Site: brandenburg
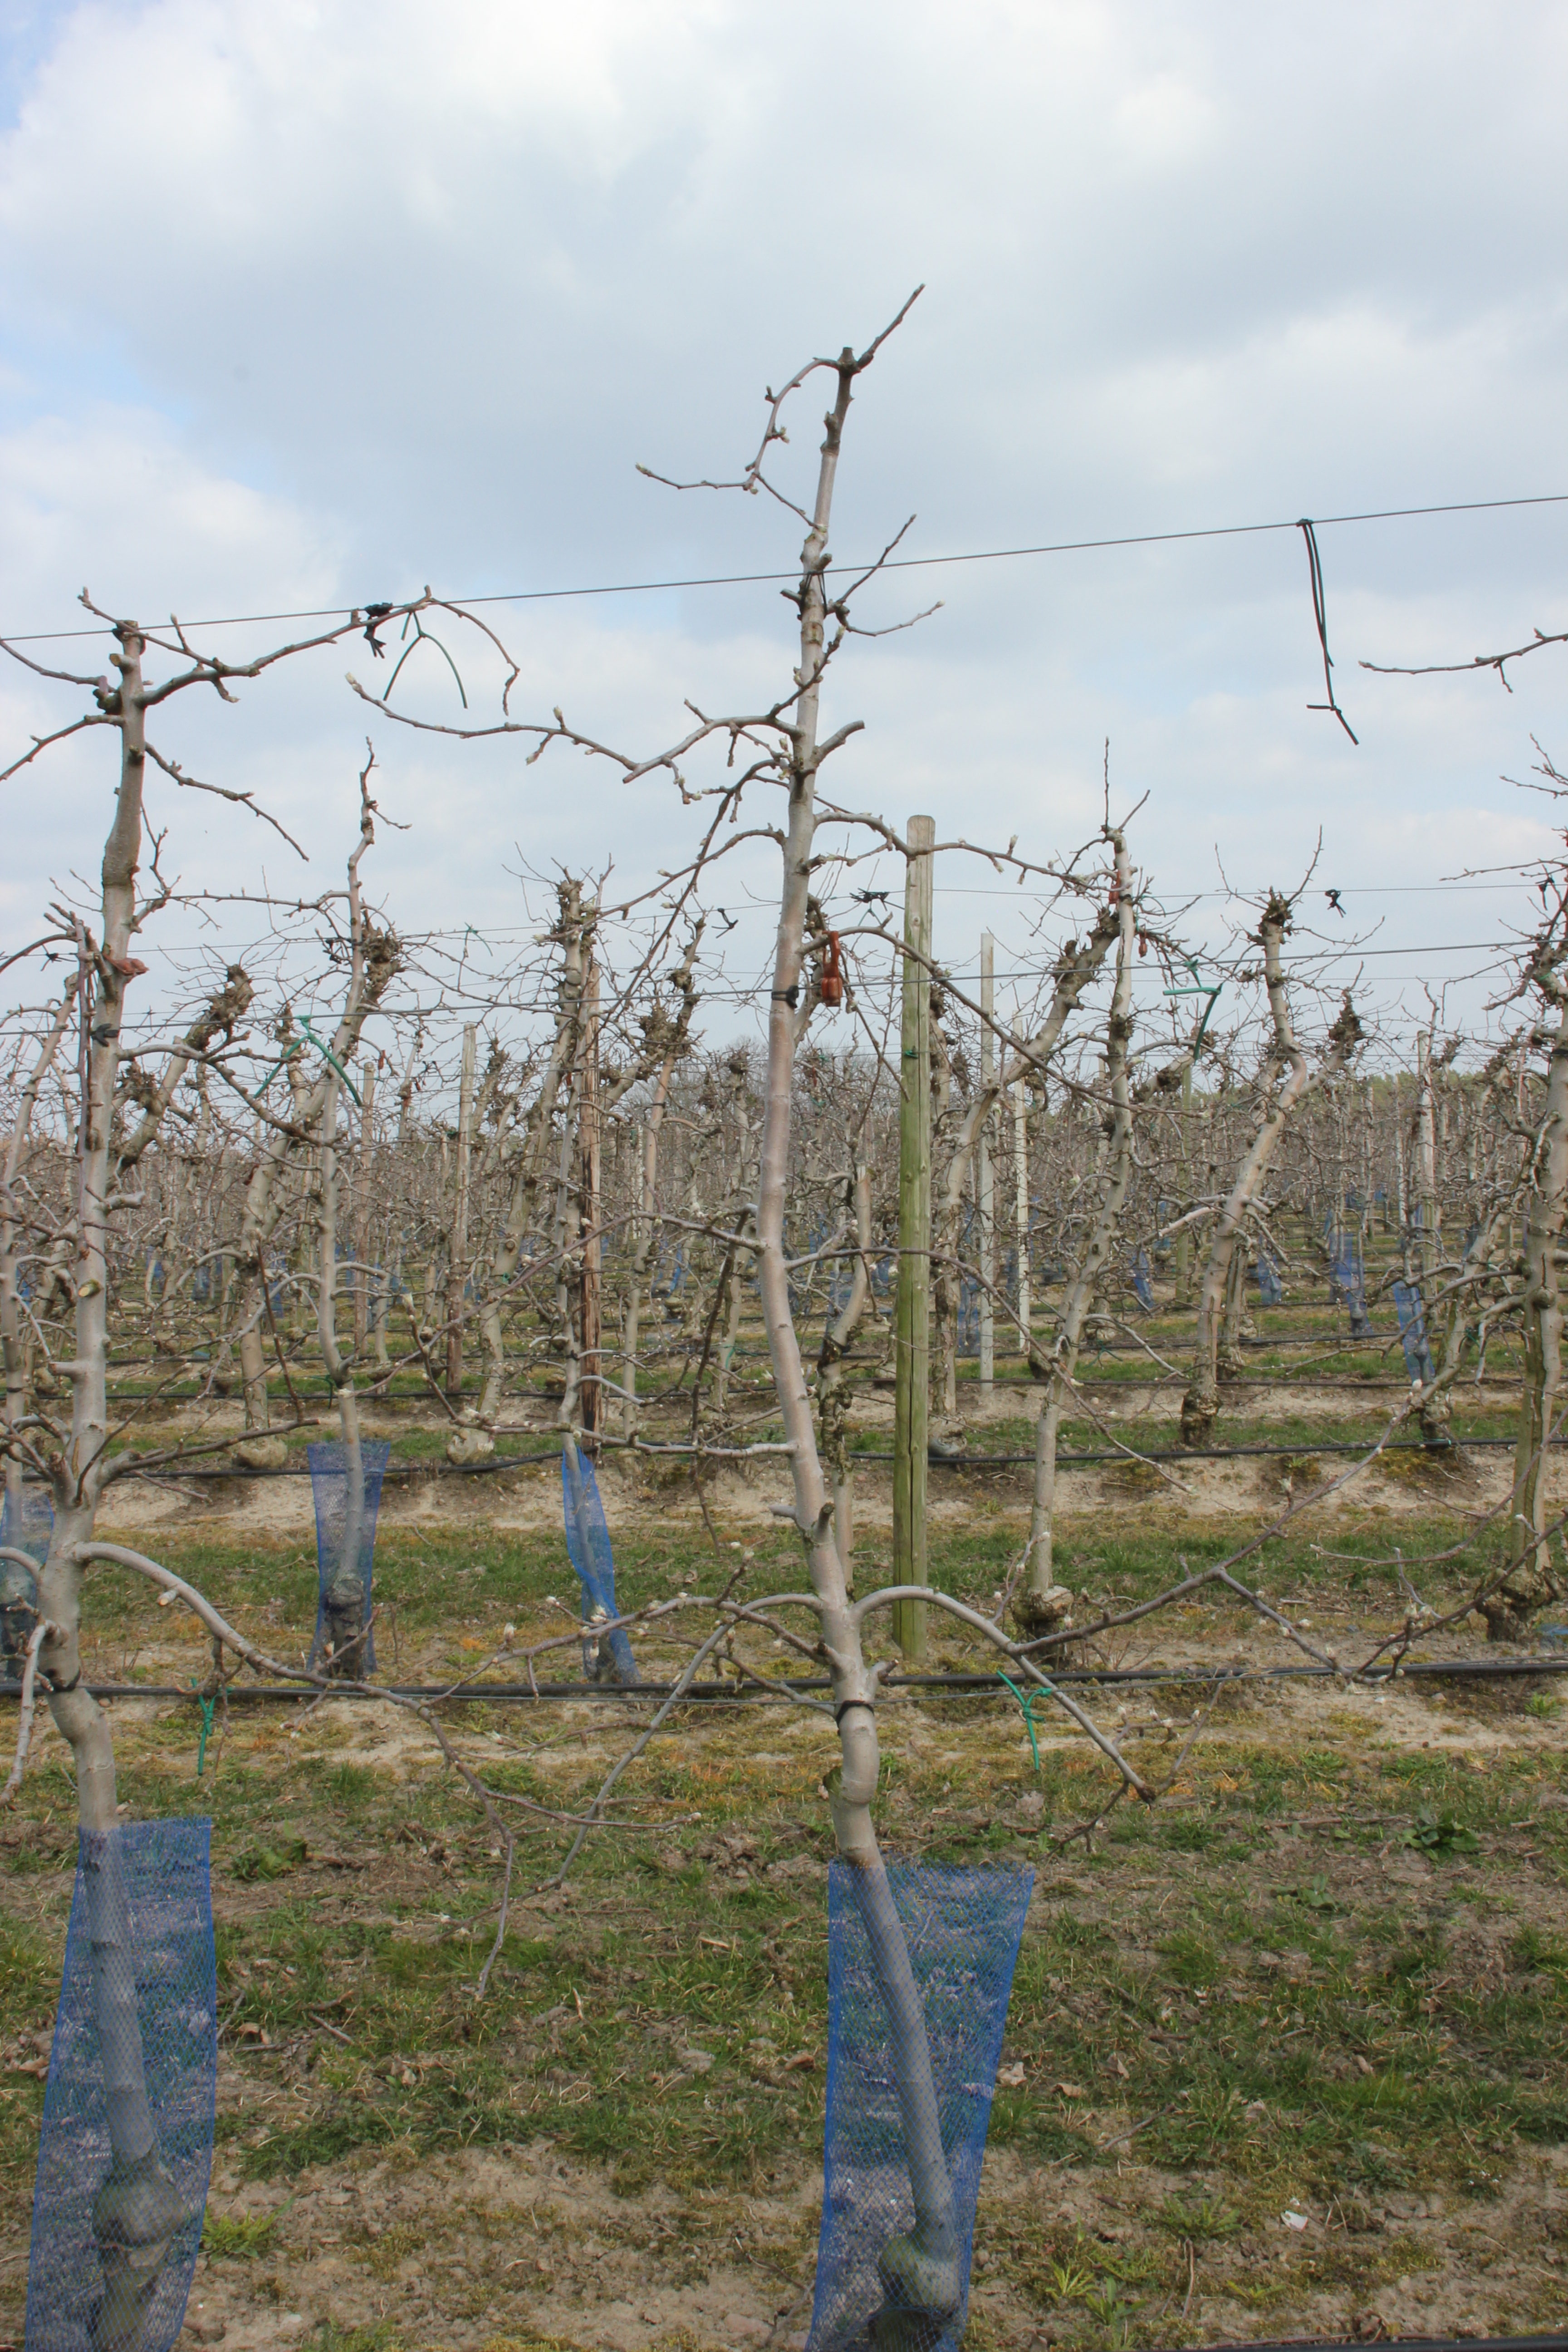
Growth stage (BBCH 03): Bud development